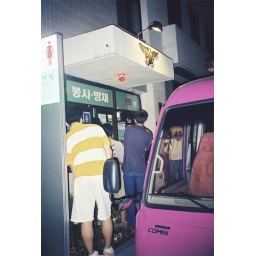
There was not one single car on the streets. Every person was huddled around a TV somewhere.